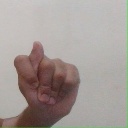
अक्षर: ट